Sky position (RA, Dec in degrees): 348.922, -2.379
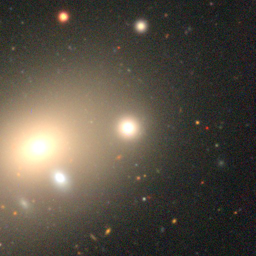
Galaxy morphology: Round Smooth Galaxies